Adam Green (filmmaker)

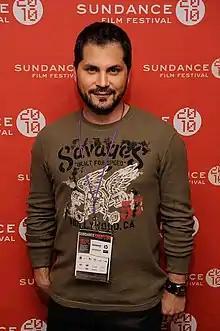
Green at the 2010 Sundance Film Festival

Adam Green (born March 31, 1975) is an American actor, filmmaker and musician, best known for his work in horror and comedy films, including the "Hatchet" franchise, 2010's "Frozen", and the television series "Holliston". He was also the lead singer for the hard rock and metal band Haddonfield.